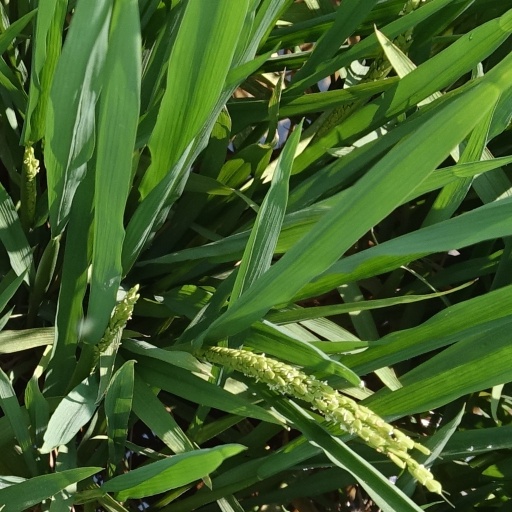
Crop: rice